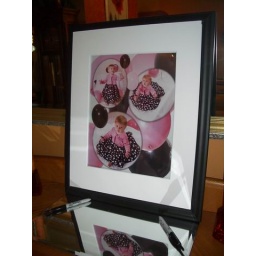
Brynn had Kendyl's portrait taken in her birthday dress and a mat cut so everyone can sign it.